Samuel Hahnemann Monument

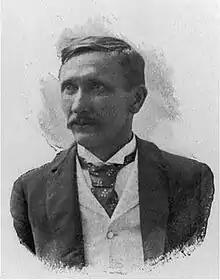
Sculptor Charles Henry Niehaus in 1896

Niehaus was a German-American from Ohio who attended the Royal Academy in Munich. In 1881, the Ohio state government commissioned him to create a statue of the recently assassinated President James A. Garfield. He moved to New York City in 1887 and opened a studio where his works included the pediments at the Appellate Division Courthouse of New York State and the doors of Trinity Church. Niehaus was best known for his portraiture work, including eight statues for the National Statuary Hall Collection in the United States Capitol and two works for the Thomas Jefferson Building's Main Reading Room. His statue of John Paul Jones in Washington, D.C., is listed on the National Register of Historic Places (NRHP). Niehaus created Hahnemann's likeness by using a bust sculpted by David d'Angers that is now housed in the Saint Jacques Hospital in Paris.